Polavaram Estate

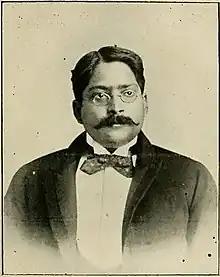
Sri Rajah K. R. V. Krishna Rao Bahadur, Zamindar of Polavaram.

"Polavaram Estate" is one the Zamindari estates in Godavari district under the jurisdiction of Madras Presidency. In 1905, The Estate was part of the Pólavaram division is the south-westernmost portion of the Gódávari Agency, and lies on the right bank of the river. At the permanent settlement of 1802-03 the entire division was all included in the Pólavaram estate. Only 24 of its villages are zamindari land, of which twelve belong to the so-called Pólavaram and Pattisam estates; five belong to the Gútála estate and four to the estate of Gangólu; and one village belongs to each of the muttas of Bayyanagúdem, Billumilli and Jangareddigúdem, which three form one estate.